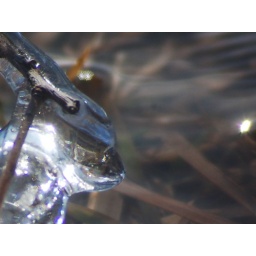
Taken down by the Bayfield river behind the house